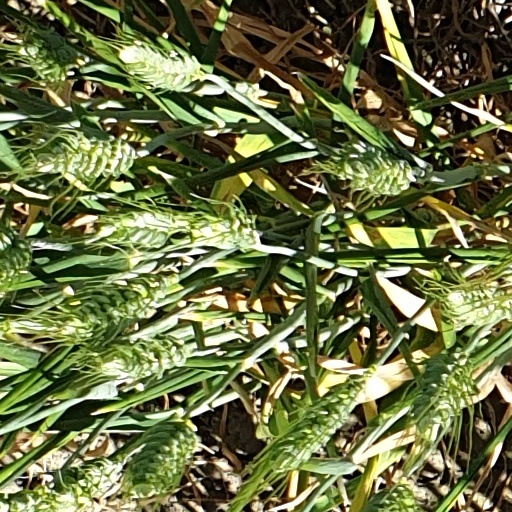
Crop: wheat